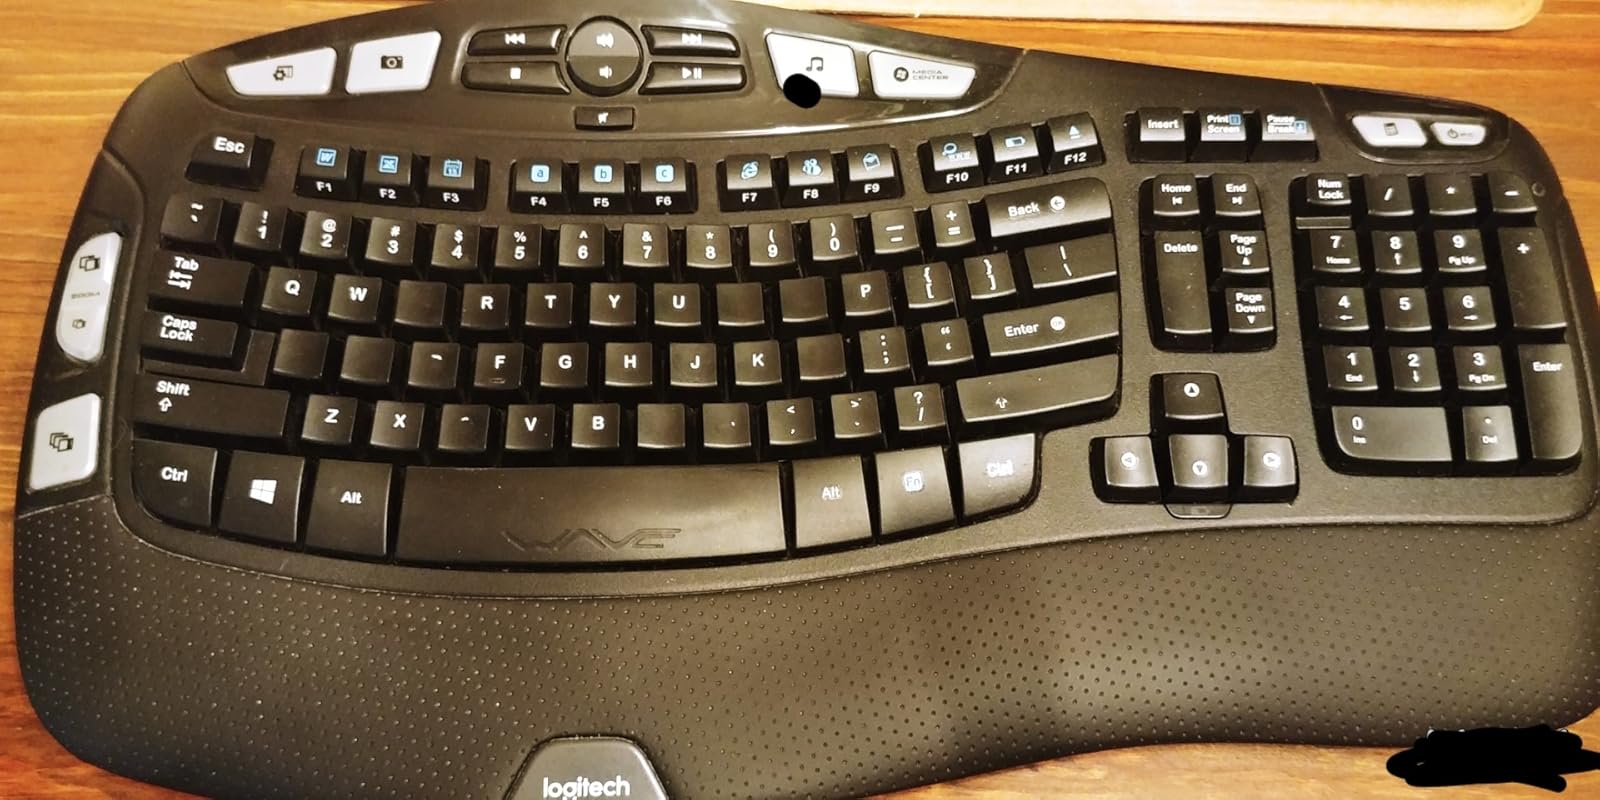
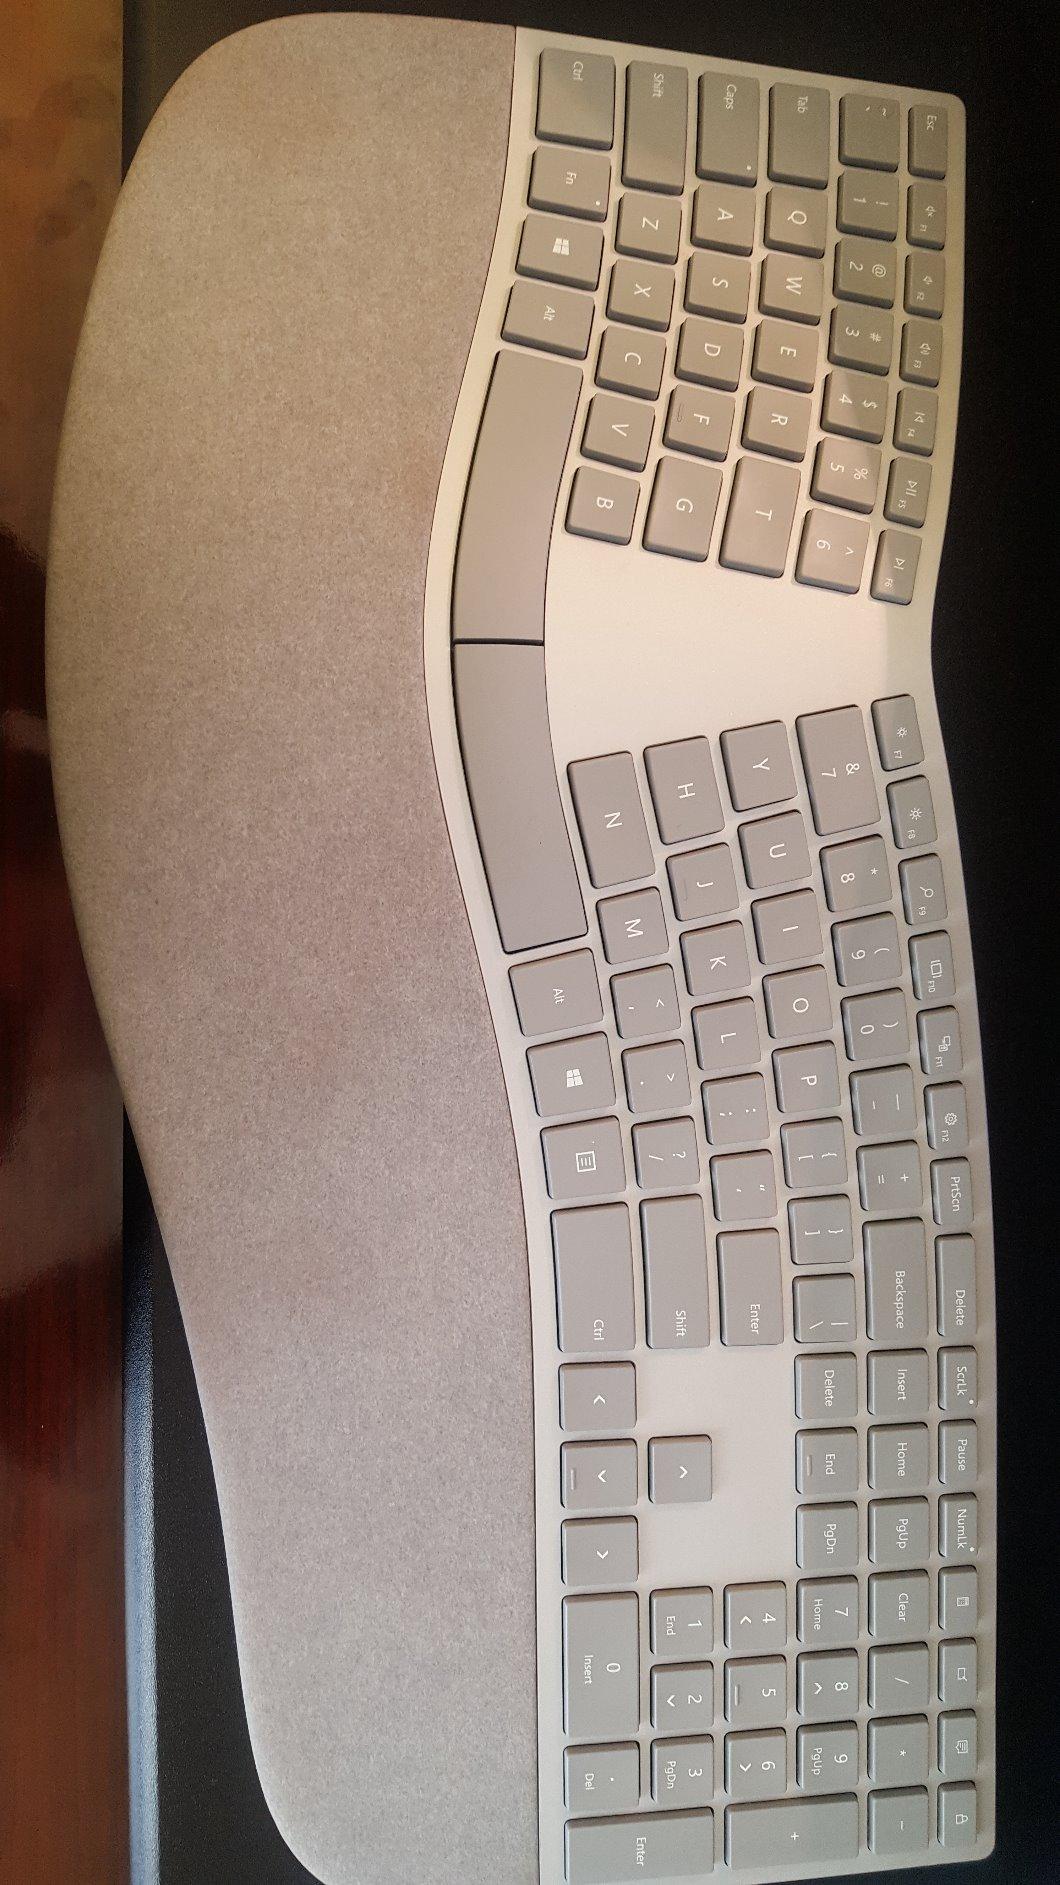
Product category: keyboard
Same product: no